Fitzgerald Bridge, Raymond Terrace

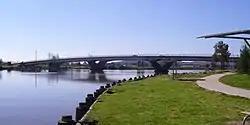

The Fitzgerald Bridge is a prestressed concrete bridge that carries Seaham Road across the Williams River from Raymond Terrace to Nelsons Plains in New South Wales, Australia.